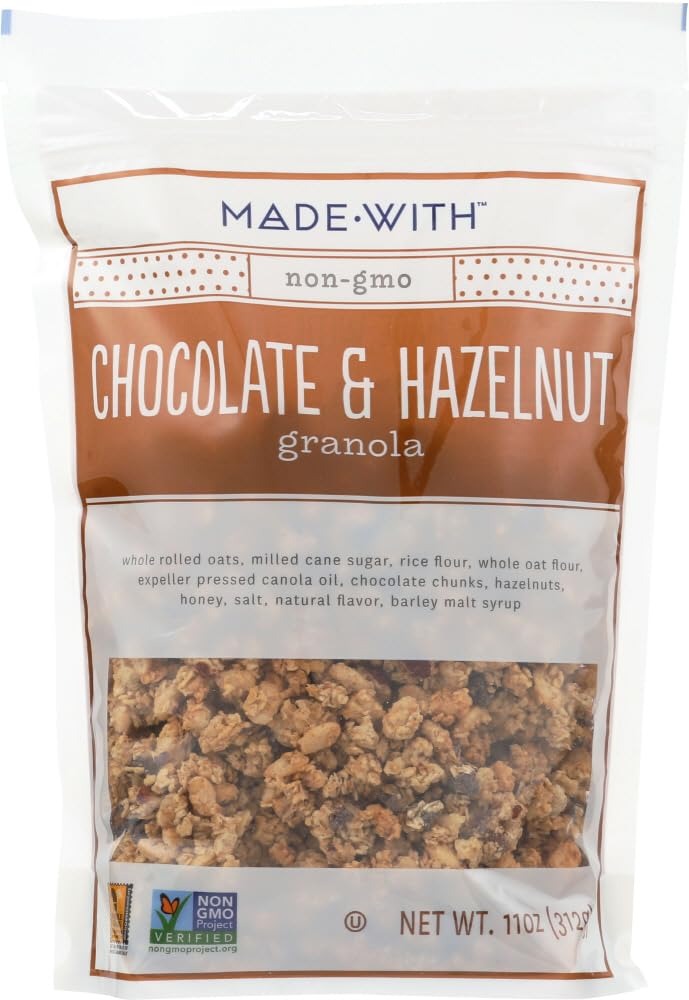
Item Name: Made With Brand Chocolate & Hazlenut Granola, 11 Oz (Pack of 6)
Value: 66.0
Unit: Fl Oz

Price: 41.69